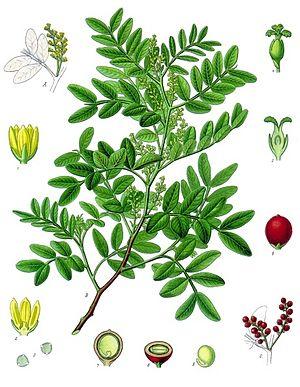
Cette liste de Tracheophyta de Bosnie-Herzégovine, ainsi que d’espèces introduites est un aperçu incomplet d’espèces de mousses, de fougères, de gymnospermes et d’angiospermes citées dans la littérature disponible en langues bosniaque, croate, serbe et serbo-croate. Cet aperçu n’inclue pas des espèces cultivées ni celles occasionnellement introduites.
L’Arbre au mastic, ou Pistachier lentisque est un arbuste poussant dans les garrigues et les maquis des climats méditerranéens. Plante de la familles des Anacardiaceae, à feuillage persistant, elle donne des fruits, d'abord rouges, puis noirs.